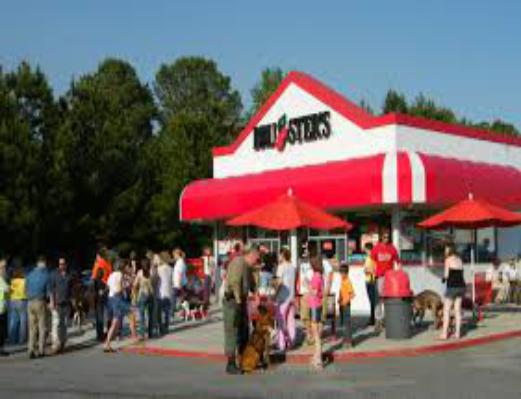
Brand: Bruster's Ice Cream
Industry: Food